Chechens

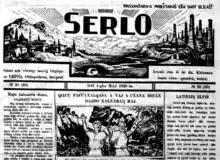
Chechen-Soviet newspaper, Serlo (light), written in the Chechen Latin script during Korenizatsiya.

Since then, there have been various Chechen rebellions against Russian/Soviet power in 1865–66, 1877, during the Russian Civil War and World War II, as well as nonviolent resistance to Russification and the Soviet Union's collectivization and anti-religion campaigns. In 1944, all Chechens, together with several other peoples of the Caucasus, were ordered by the Soviet leader Joseph Stalin to be deported "en masse" to the Kazakh and Kirghiz SSRs; and their republic and nation were abolished. At least one-quarter—and perhaps half—of the entire Chechen population perished in the process, and a severe blow was made to their culture and historical records. Though "rehabilitated" in 1956 and allowed to return the next year, the survivors lost economic resources and civil rights and, under both Soviet and post-Soviet governments, they have been the objects of both official and unofficial discrimination and discriminatory public discourse. Chechen attempts to regain independence in the 1990s after the fall of the Soviet Union led to the first and the second war with the new Russian state, starting in 1994.